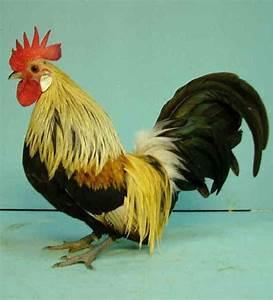
chicken